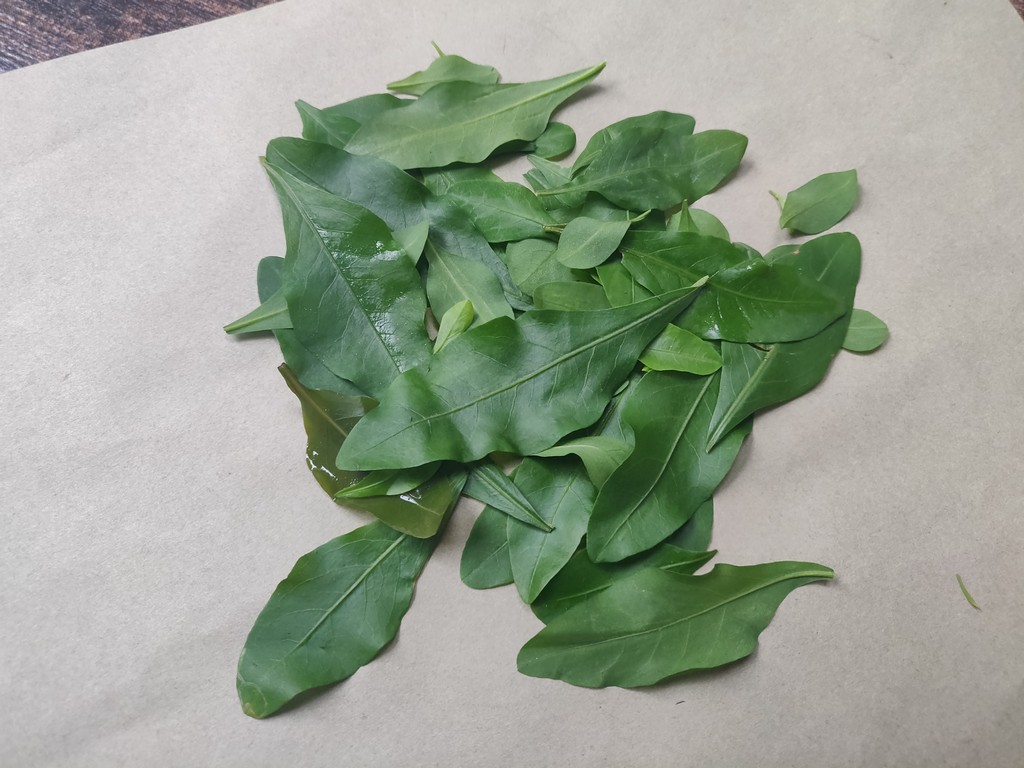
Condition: Healthy
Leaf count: multiple
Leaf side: unknown